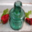
Label: bottle